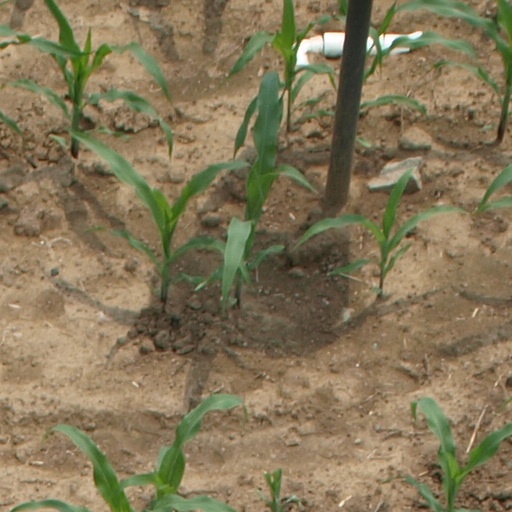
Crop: maize; corn